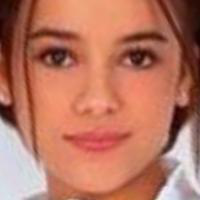
Age group: age 11-20